French frigate Égyptienne (1799)

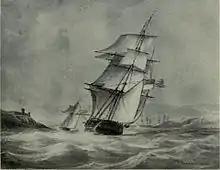
HMS "Egyptienne" in pursuit of a Spanish schooner in 1806

In November "Egyptienne" captured several ships: "Paulina", the French lugger "Edouard", "Maria Antoinette", under the command of J. Heget, and the French sloop "Esperance". "Paulina", which "Egyptienne" captured on 20 November, was a 12-gun Spanish letter of marque, under the command of Don Antonio Acibal. The chase took nine hours, during which "Paulina" threw eight of her guns overboard. She was out of Pasaia, Spain on her way to cruise the West Indies.